Juan Pablo de Laiglesia

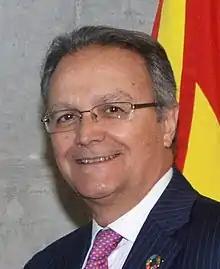
De Laiglesia in 2019

Juan Pablo de Laiglesia y González de Peredo (6 August 1948 – 4 March 2022) was a Spanish diplomat. He served concurrently as Secretary of State for International Cooperation and President of the Spanish Agency for International Development Cooperation from 2018 to 2020 and was Secretary of State for Foreign Affairs from July to November 2010. He died on 4 March 2022, at the age of 73.